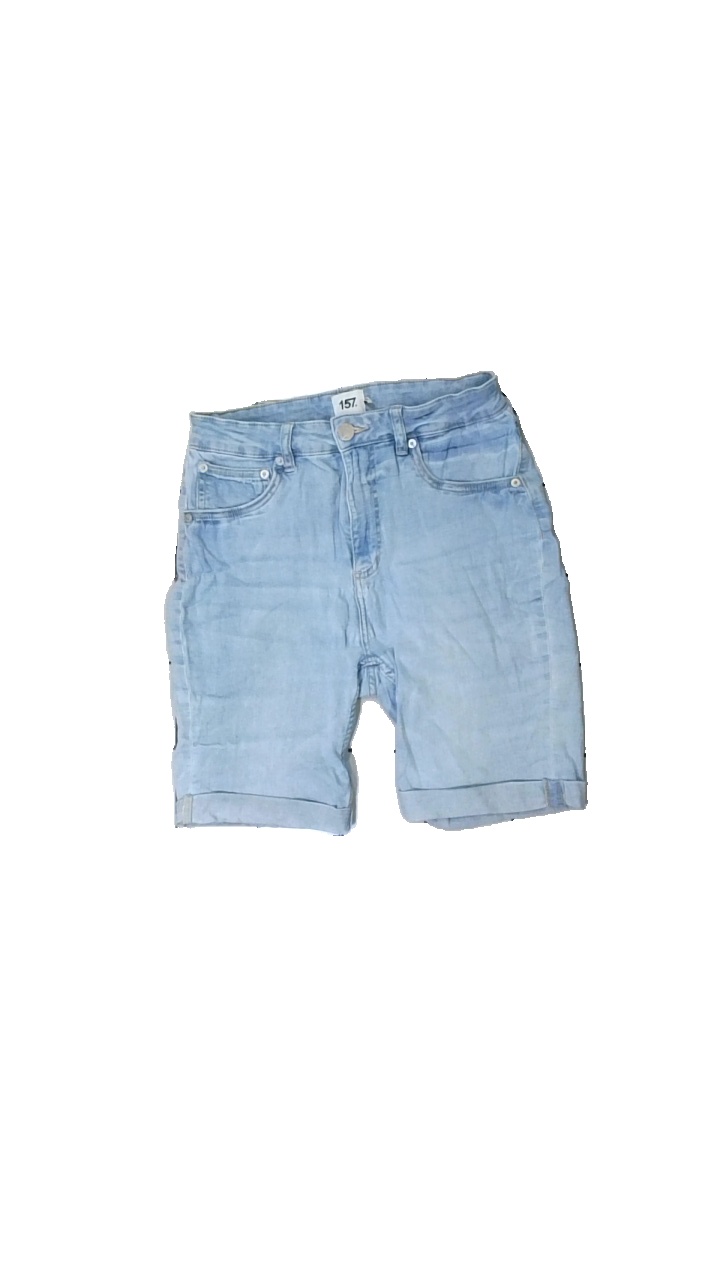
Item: Shorts (Ladies)
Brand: Lager 157
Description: blå jeans shorts, stretch trasig
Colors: Blue
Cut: Regular
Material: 100% cotton
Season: Summer
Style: Denim
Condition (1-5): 2
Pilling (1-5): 5
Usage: Export
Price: <50